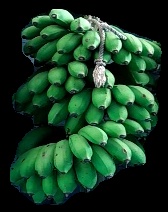
Variety: rasbale
Grade: grade2